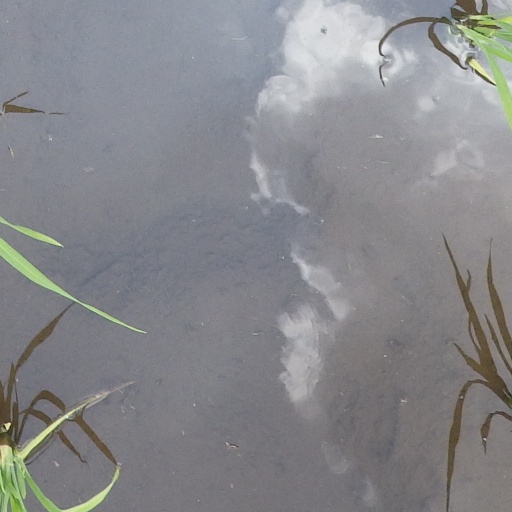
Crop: rice